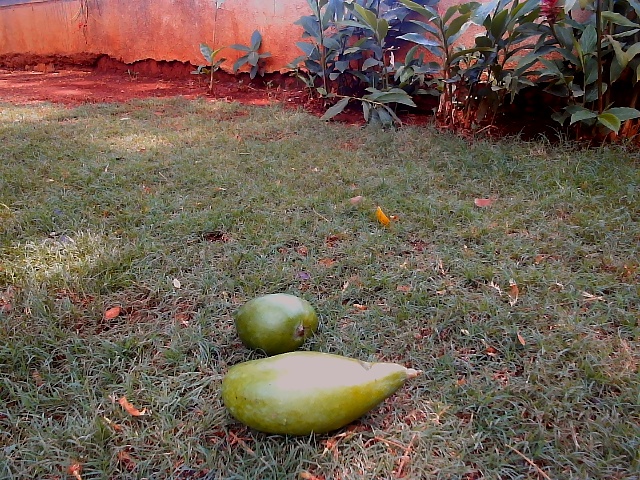
Label: Raw_Mango